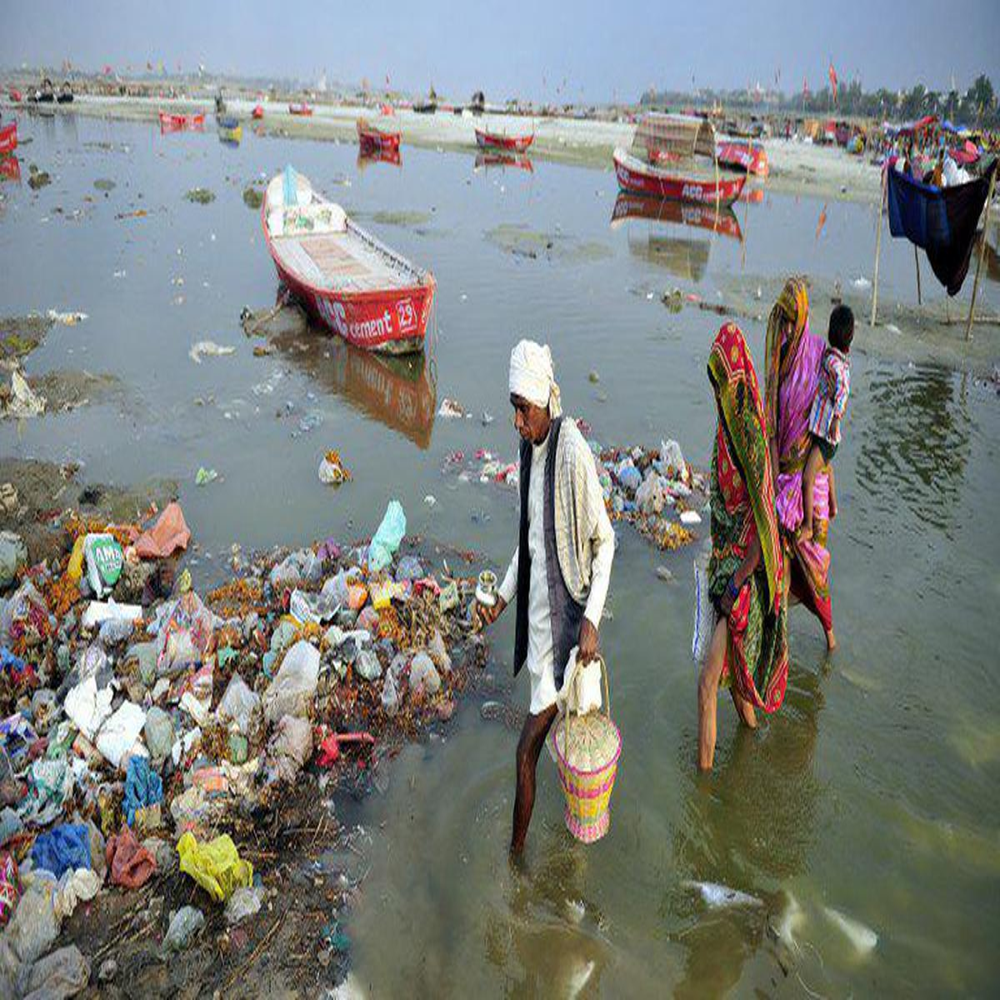
Body of water present: yes
Land polluted: no
Water polluted: yes
Pollution percentage: 40%